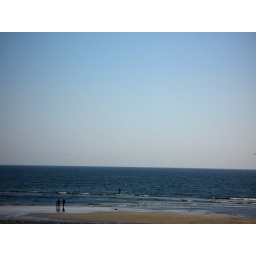
Another clear sky today as all the planes are grounded due to the volcano in Icelandtramore, waterford, Ireland. april 2010